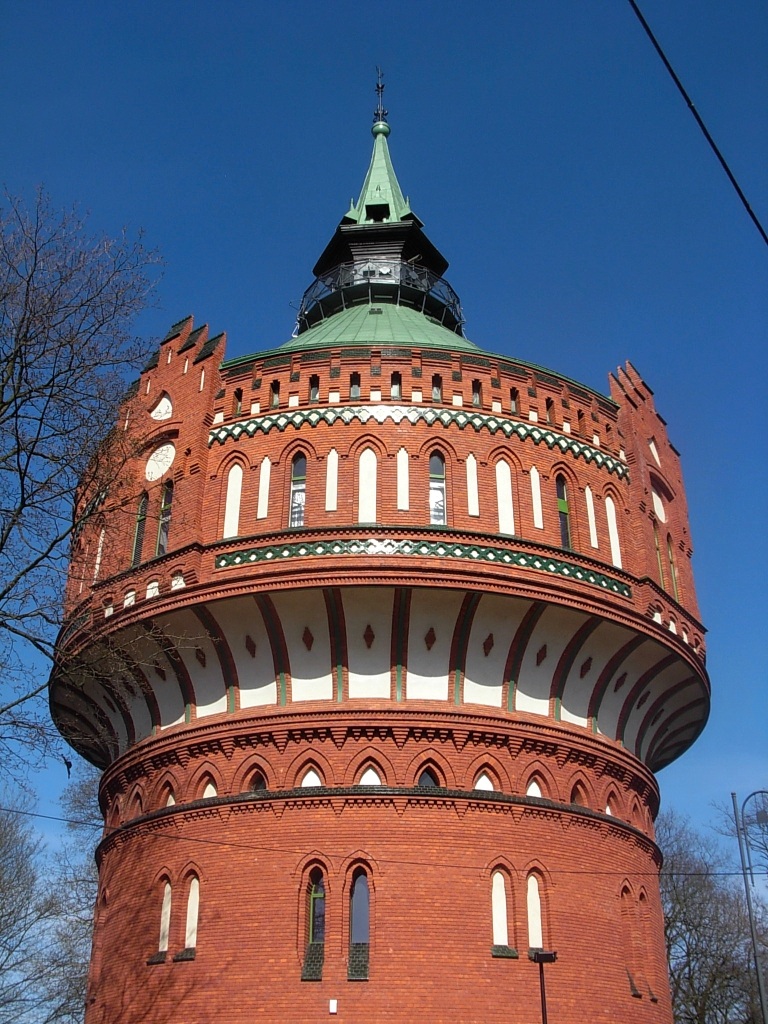
architecture, building, old, monument, tower, landmark, facade, historic, clock tower, bell tower, water tower, dome, bydgoszcz